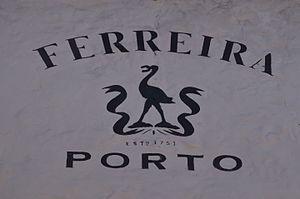
Emblème de la cave Ferreira
Ferreira est une fabrique familiale de vin de Porto.